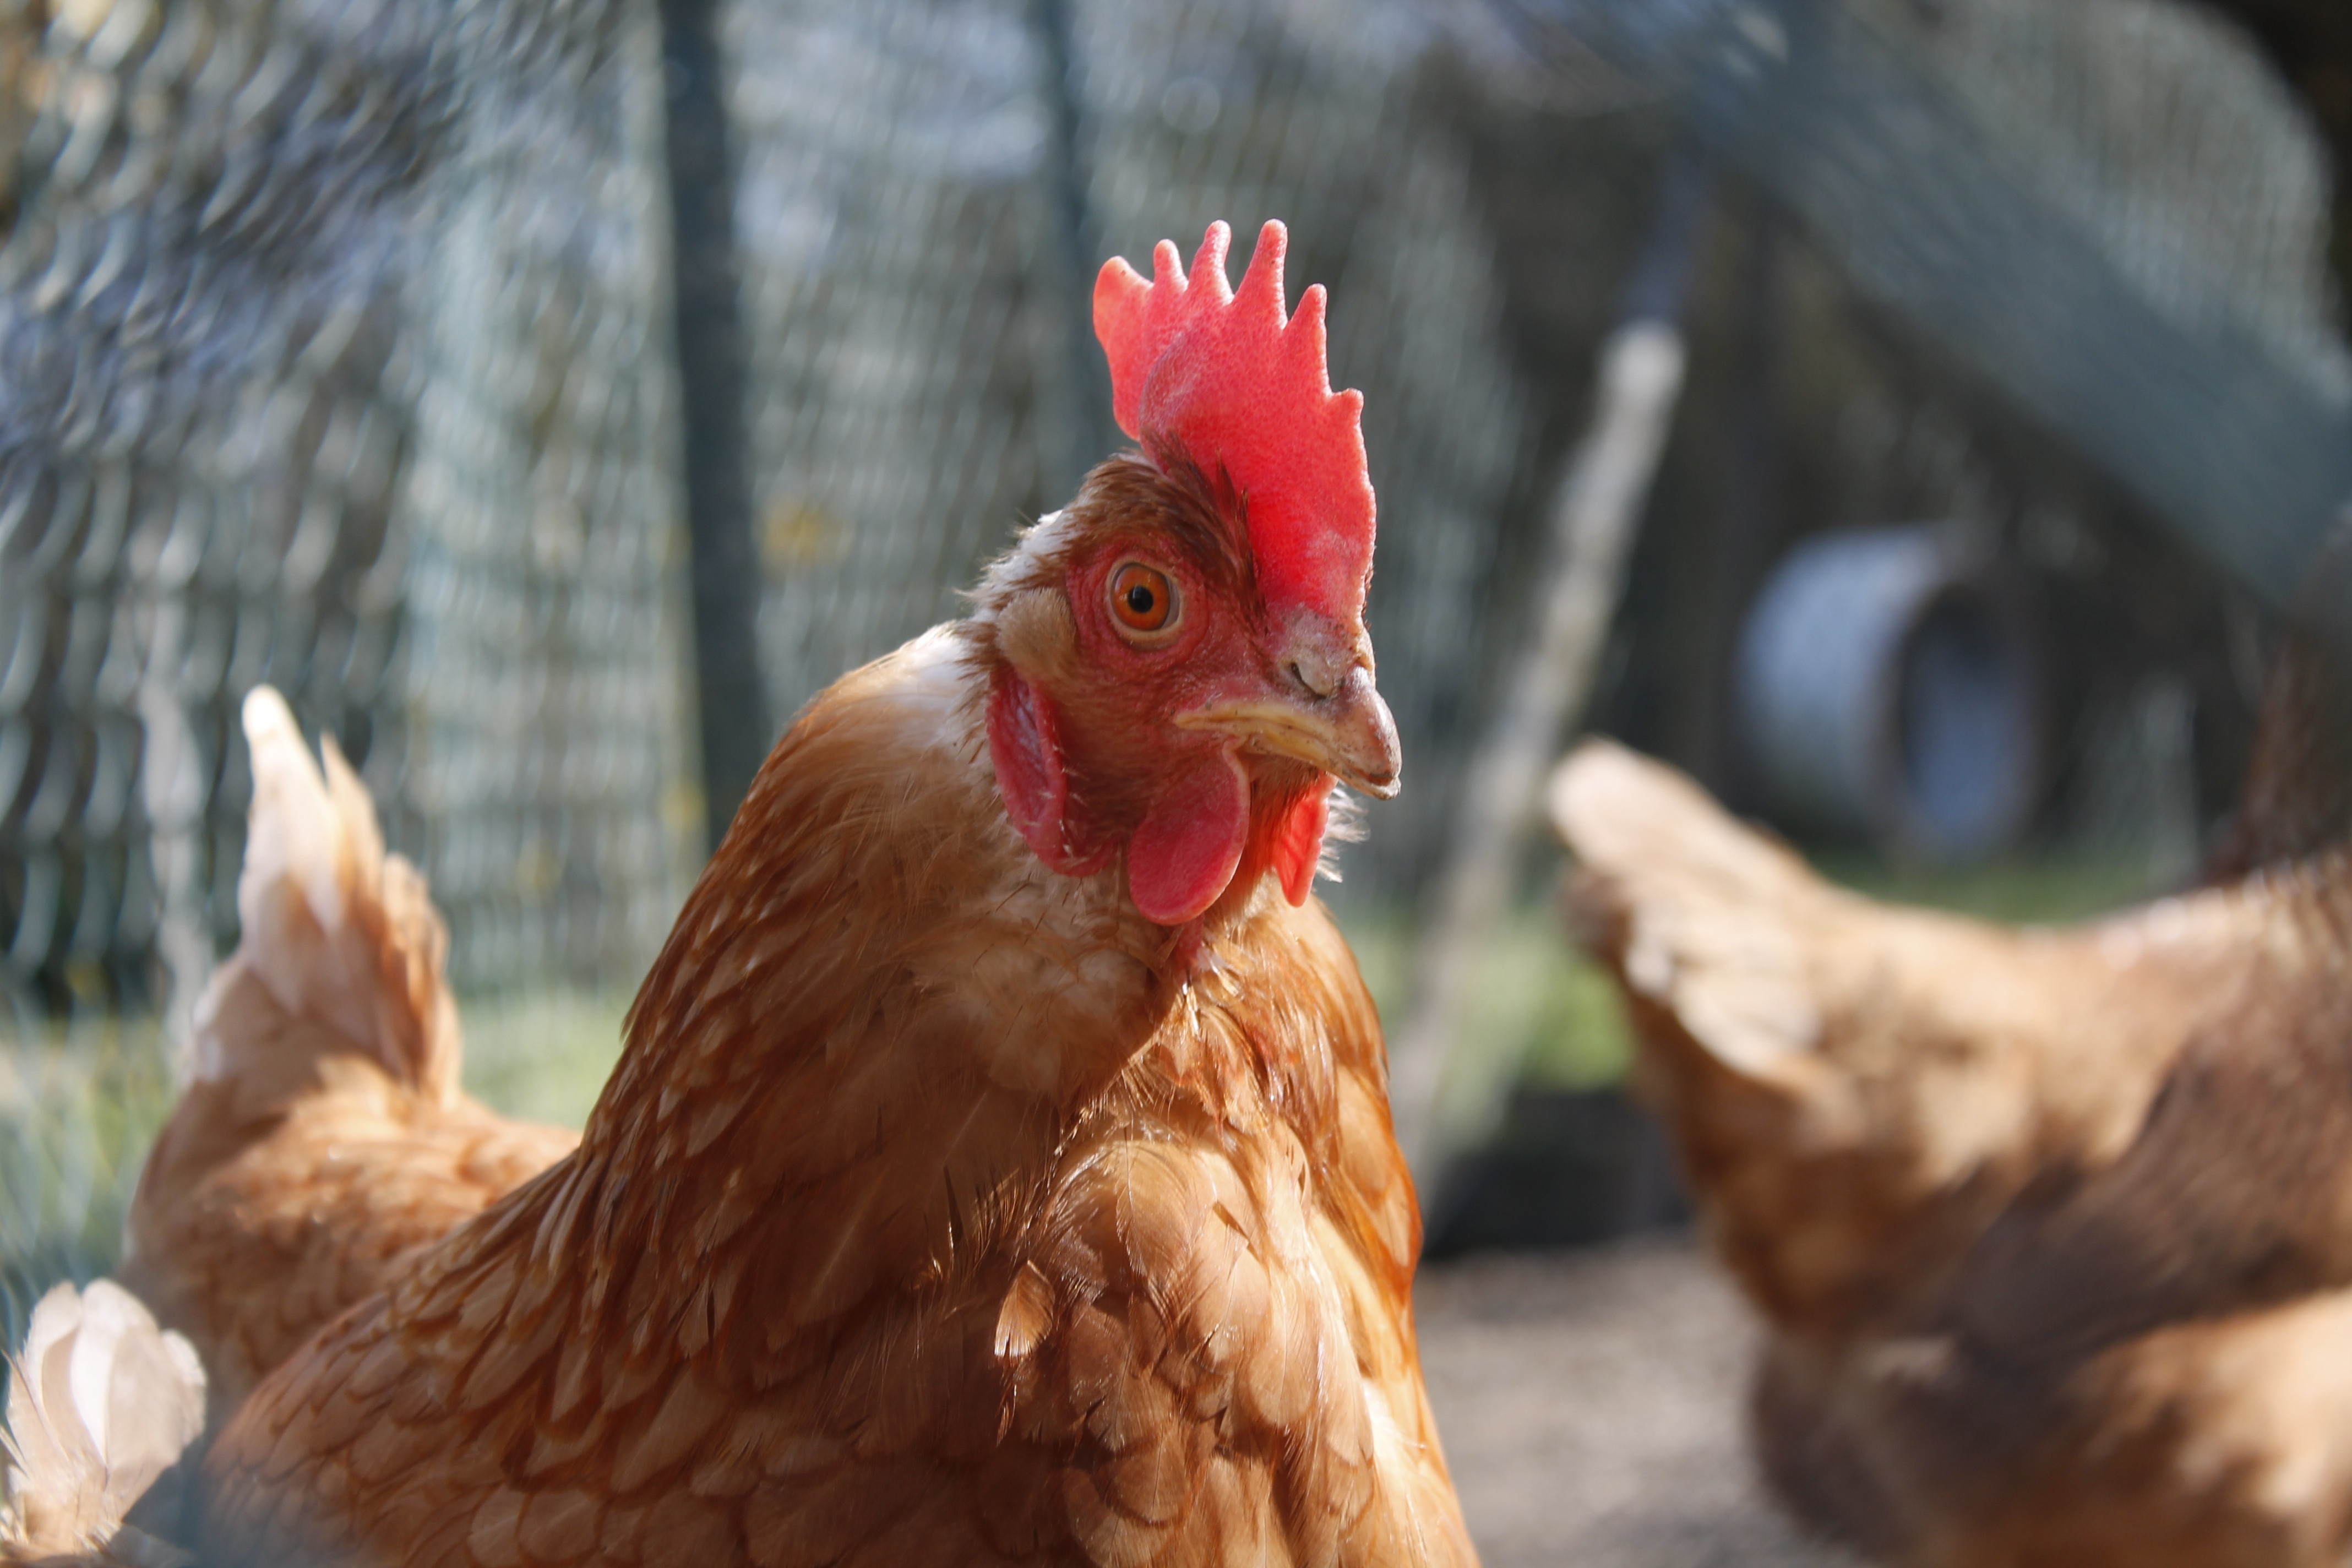
nature, grass, bird, white, farm, animal, beak, livestock, brown, eat, chicken, fowl, fauna, rooster, poultry, hen, free, galliformes, vertebrate, hahn, breeding, chickens, farmers, phasianidae, free running, pinnate